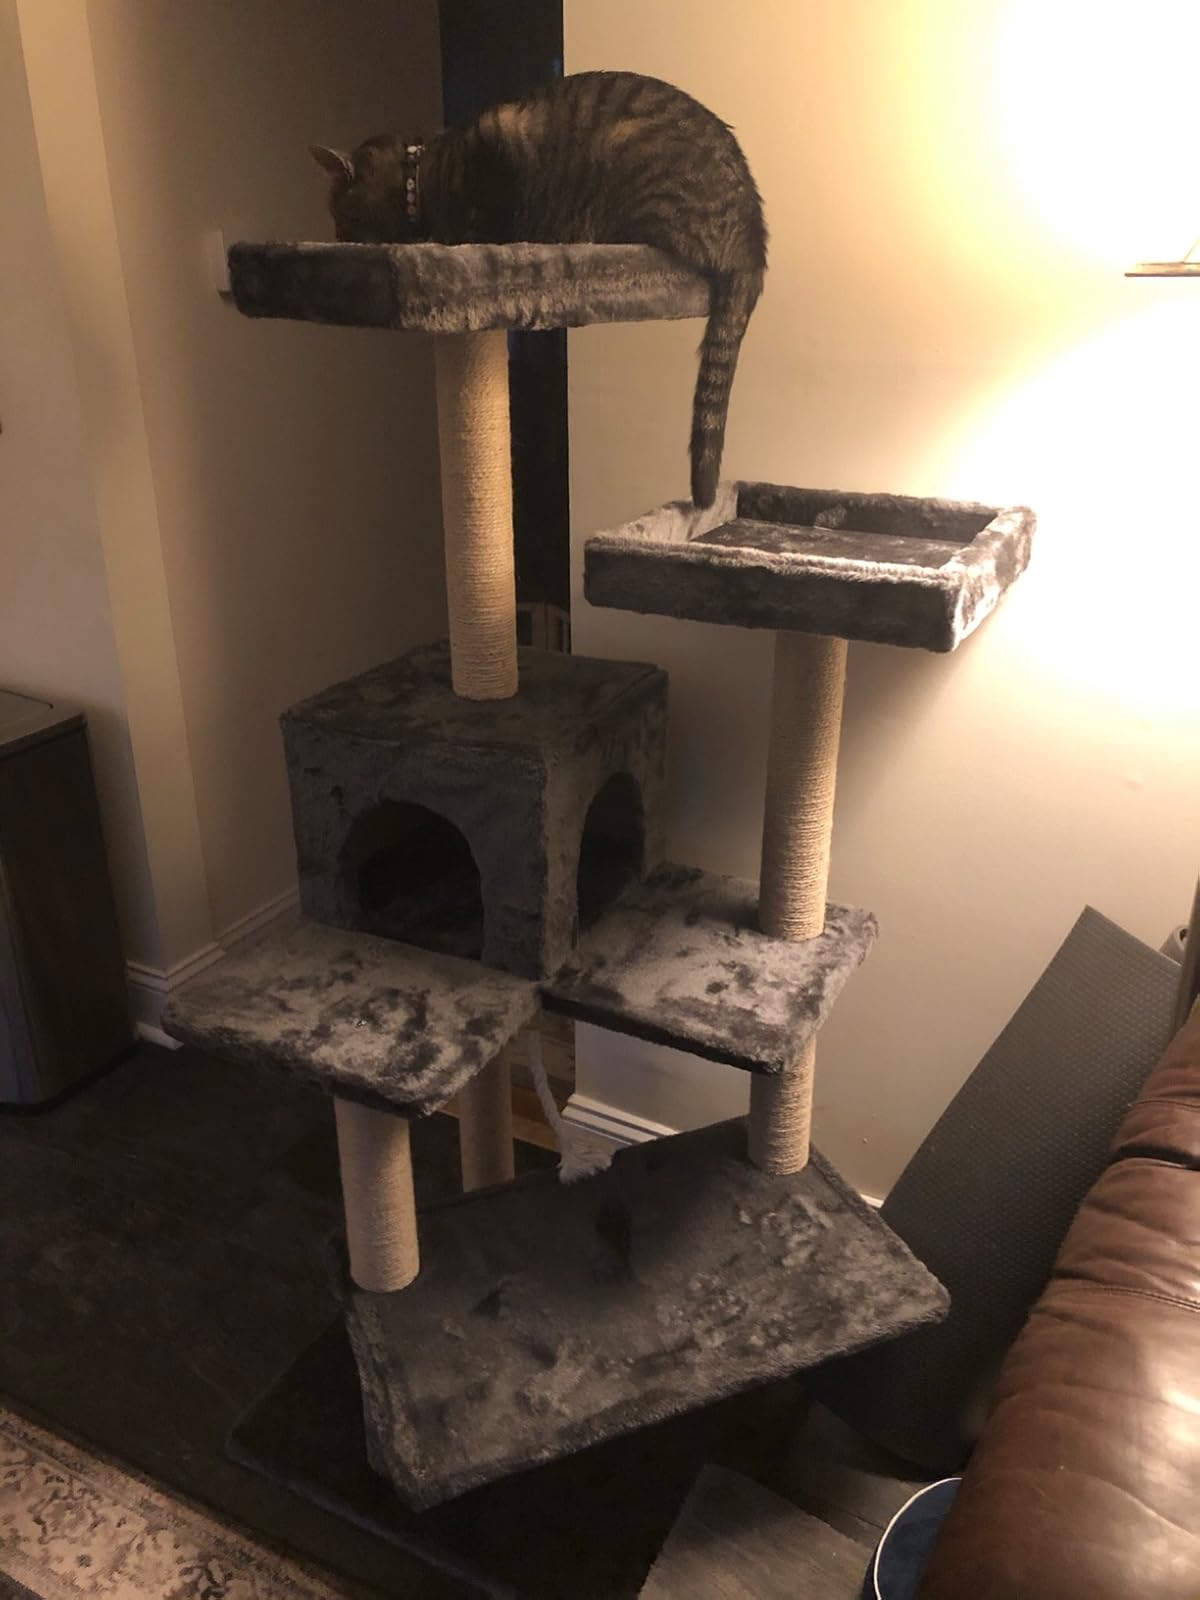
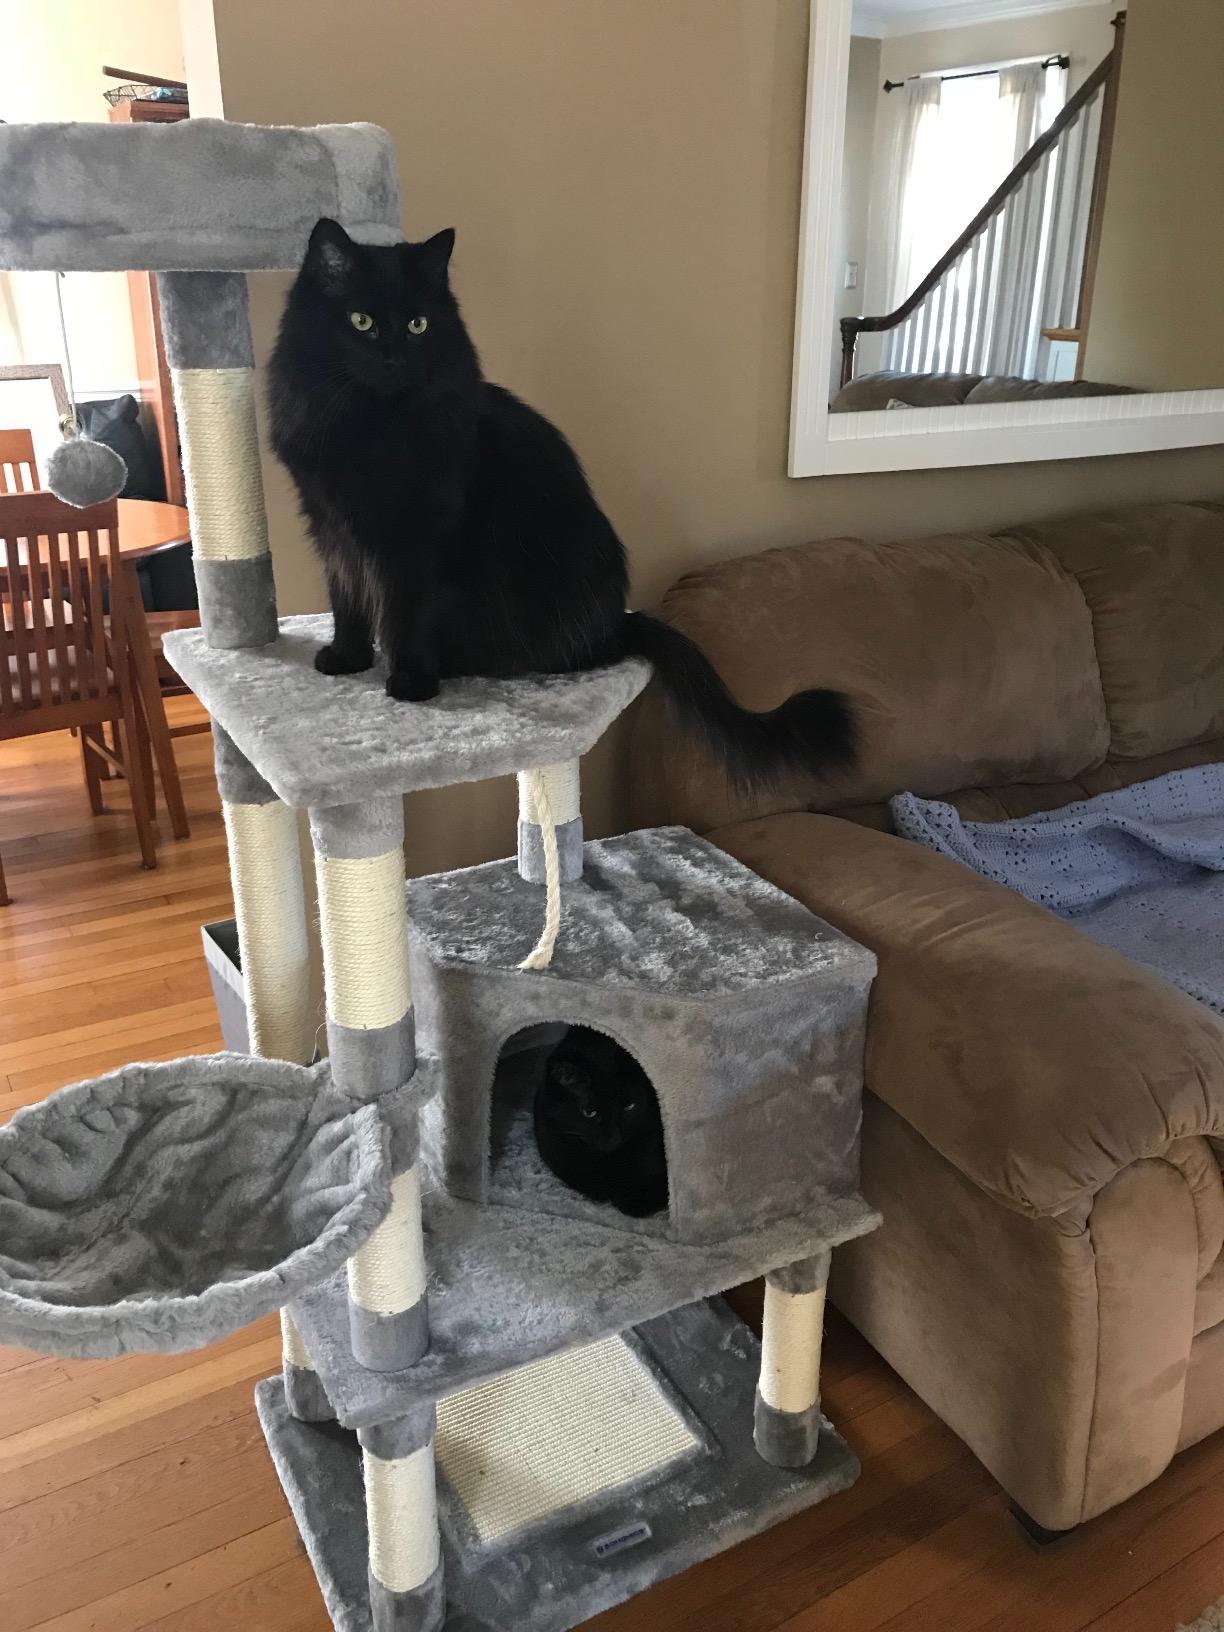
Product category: items_cat tree
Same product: no